Prehistory

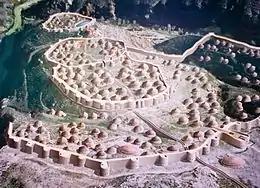
Artist's impression of a Copper Age walled city, Los Millares, Iberia

Settlements became more permanent, some with circular houses made of mudbrick with a single room. Settlements might have a surrounding stone wall to keep domesticated animals in and hostile tribes out. Later settlements have rectangular mud-brick houses where the family lived in single or multiple rooms. Burial findings suggest an ancestor cult with preserved skulls of the dead. The Vinča culture may have created the earliest system of writing. The megalithic temple complexes of Ġgantija are notable for their gigantic structures. Although some late Eurasian Neolithic societies formed complex stratified chiefdoms or even states, states evolved in Eurasia only with the rise of metallurgy, and most Neolithic societies on the whole were relatively simple and egalitarian. Most clothing appears to have been made of animal skins, as indicated by finds of large numbers of bone and antler pins which are ideal for fastening leather. Wool cloth and linen might have become available during the later Neolithic, as suggested by finds of perforated stones that (depending on size) may have served as spindle whorls or loom weights.